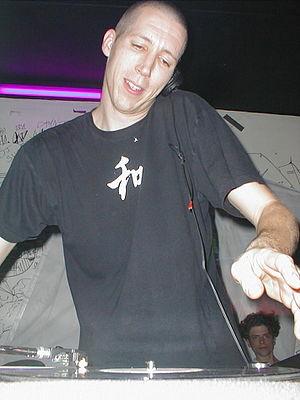
Luna-C, de son vrai nom Christopher Howell, né le 1ᵉʳ mai 1973, est un producteur et disc jockey de breakbeat hardcore britannique. Il joue au sein du groupe Smart E's en 1992, avec qui il sera classé deuxième de l'UK Singles Chart avec un remix du générique de Sesame Street. Il fonde le label Kniteforce Records en 1992, auquel il publie nombre de morceaux et remixes, sous plusieurs noms de scène. Le label est racheté en 1997, mais revenu sous le nom de Kniteforce Again en 2001.